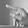
ASL letter: P